Lists of monarchs in the British Isles

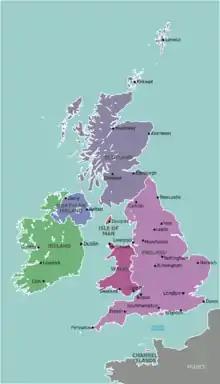
British Isles

Lists of monarchs in the British Isles are lists of monarchs that have reigned over the various kingdoms and other states that have existed in the British Isles throughout recorded history. They include monarchs of Britain as a whole, and monarchs of states that covered part or whole of what are now England, Ireland, Scotland, Wales and the Isle of Man.